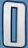
Number: 0